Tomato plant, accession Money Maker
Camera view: bottom (45 deg); turntable rotation: 30 degrees
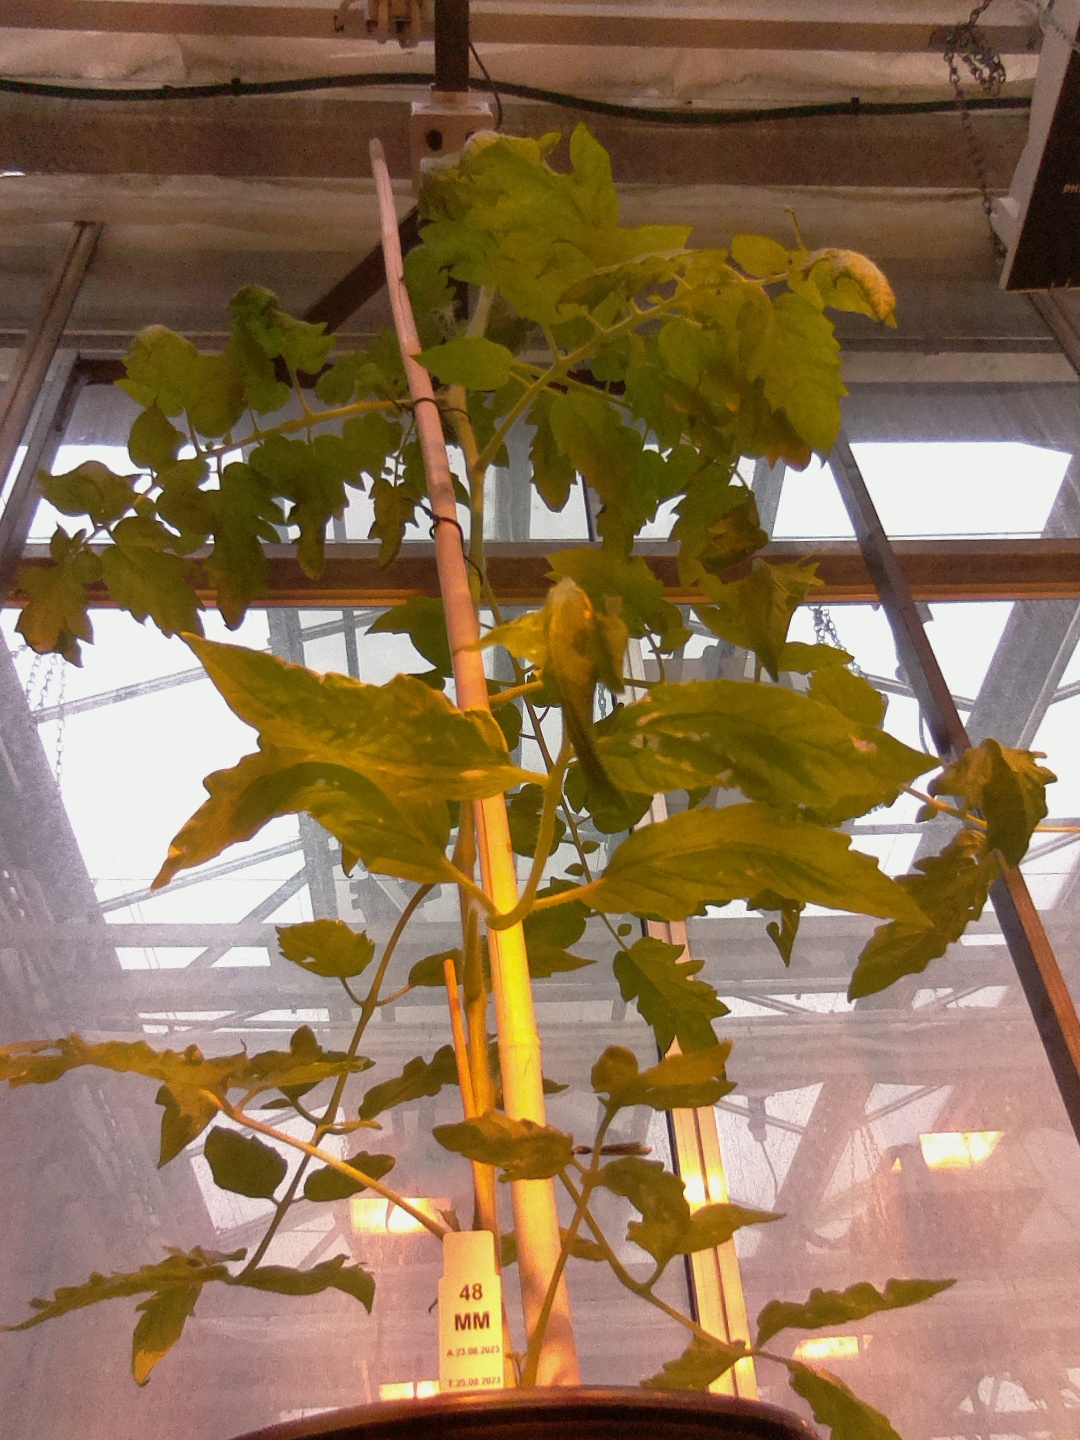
BBCH growth stage 60: First flowers open